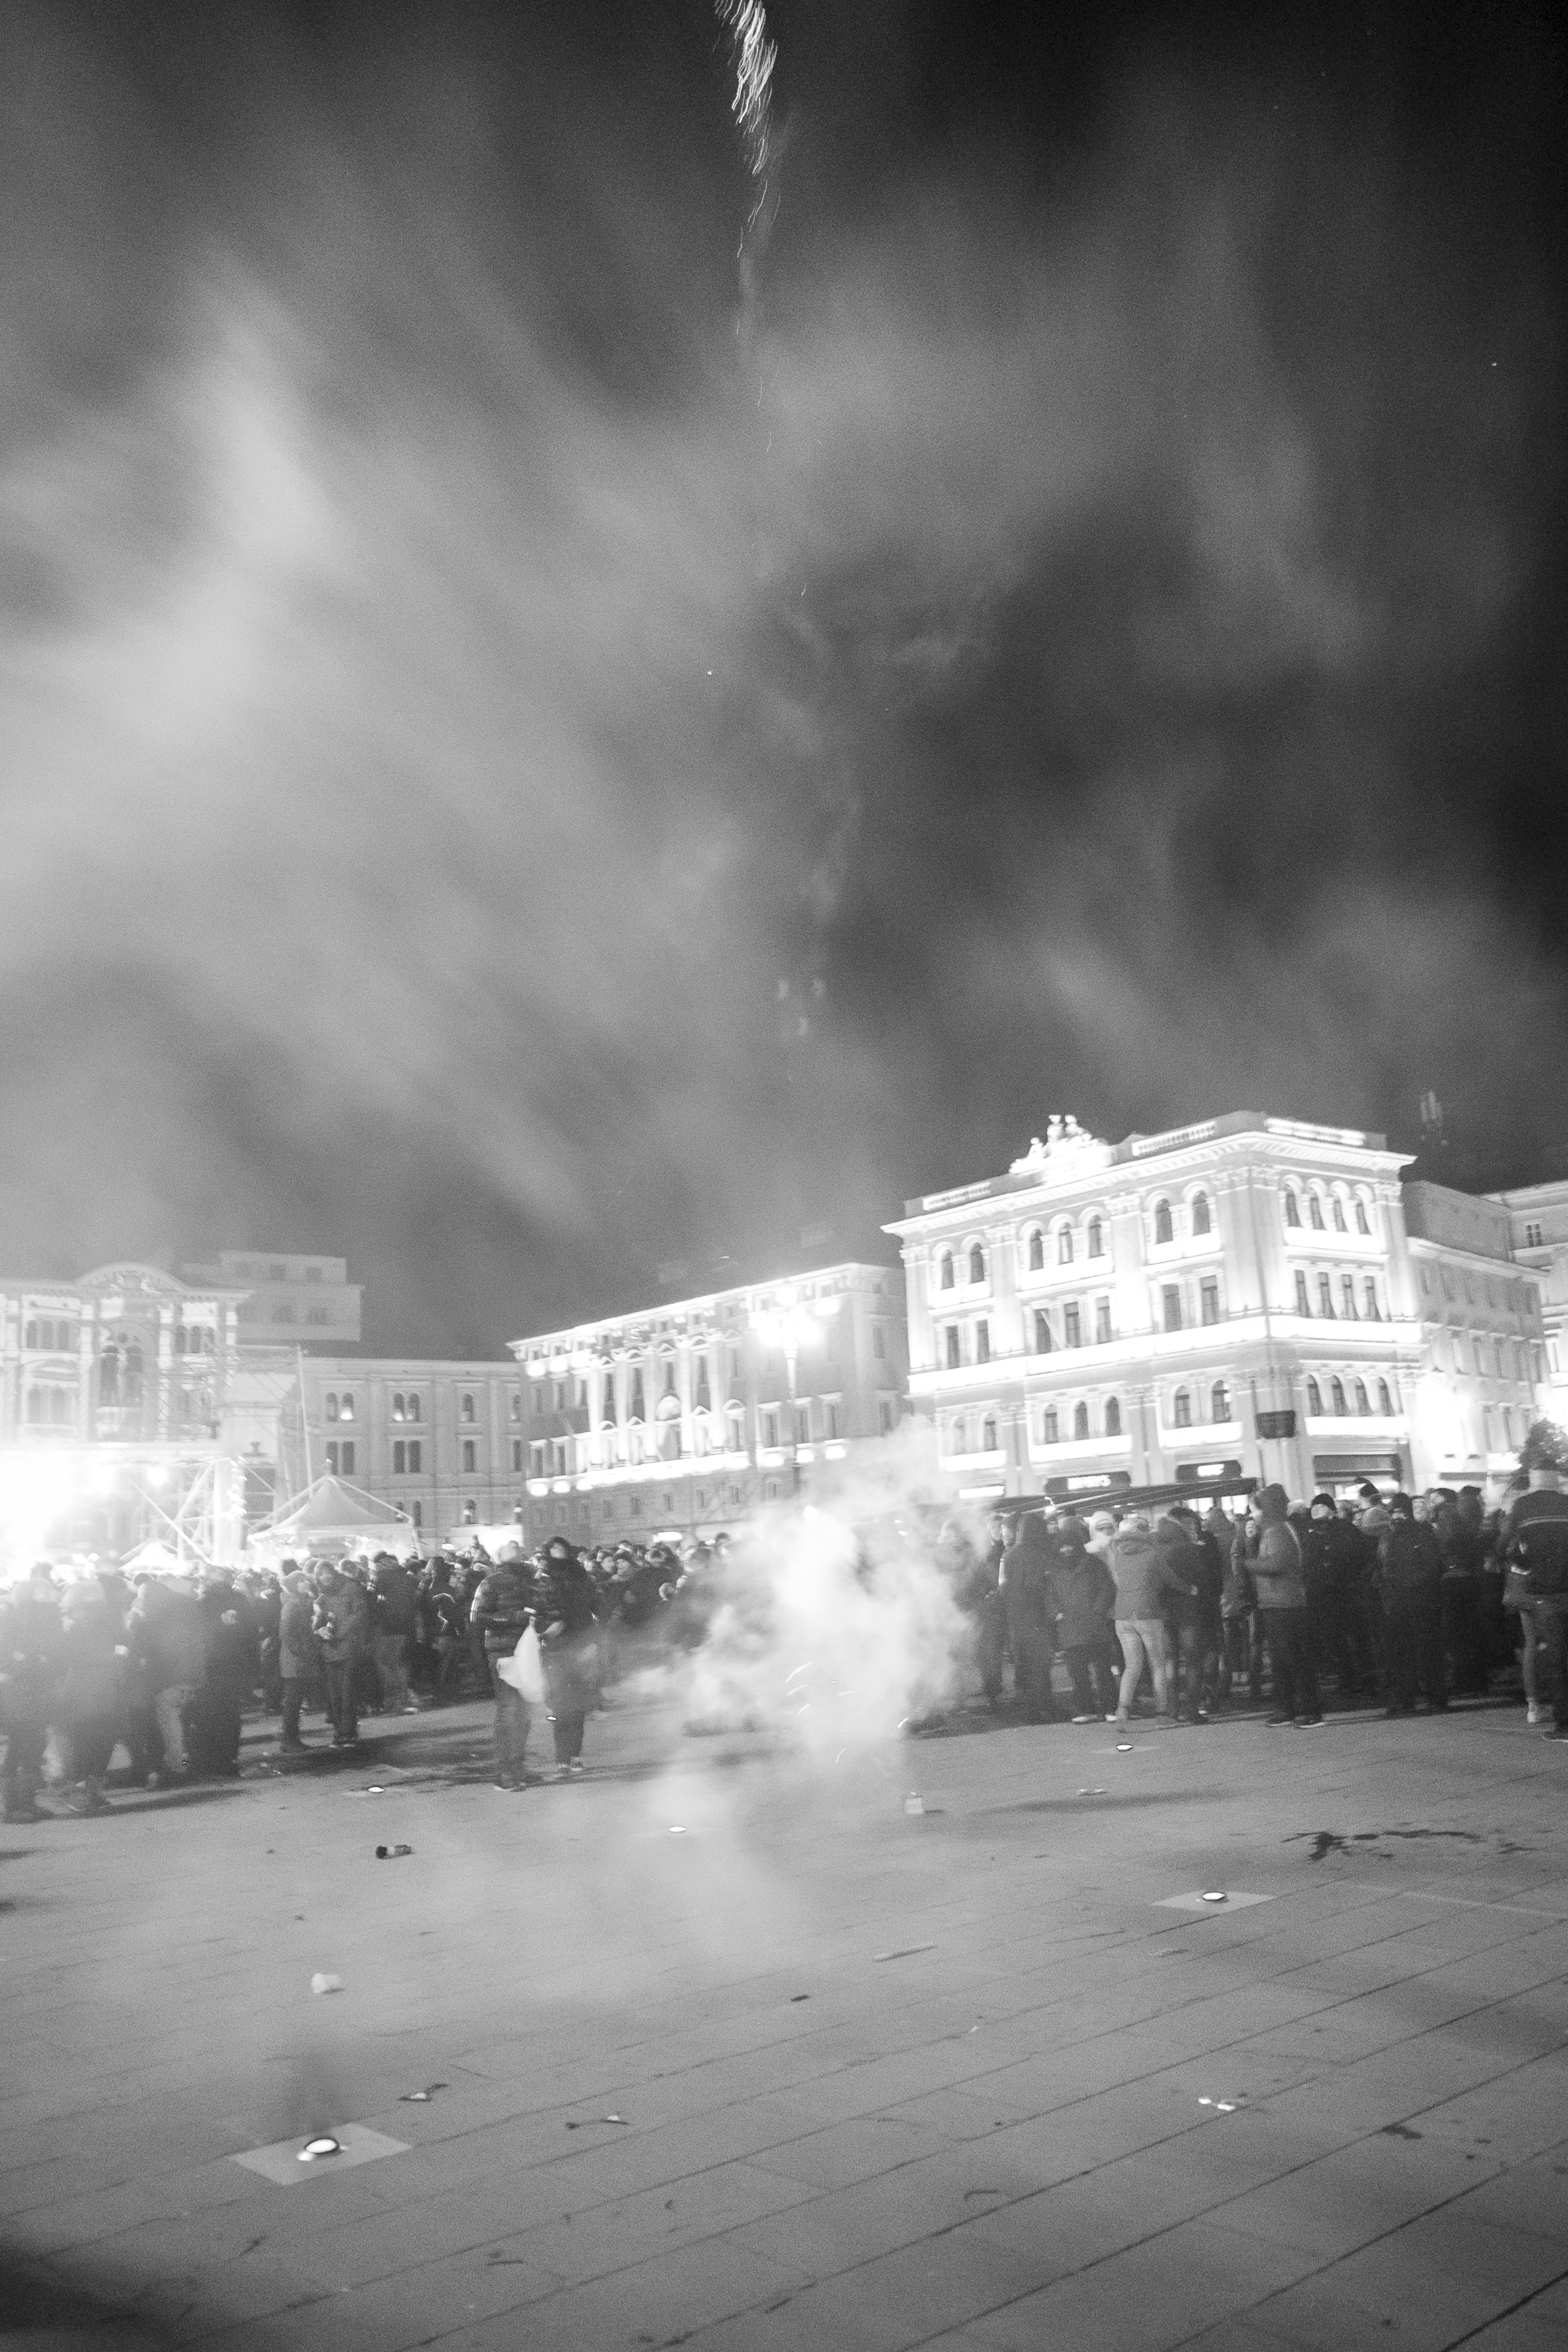
snow, light, cloud, black and white, white, street, night, photography, sunlight, rain, urban, cityscape, travel, fujifilm, weather, italy, darkness, black, monochrome, bw, blackandwhite, blackwhite, ngc, noiretblanc, fuji, fujix, trieste, fujixe1, monochrome photography, atmospheric phenomenon, atmosphere of earth